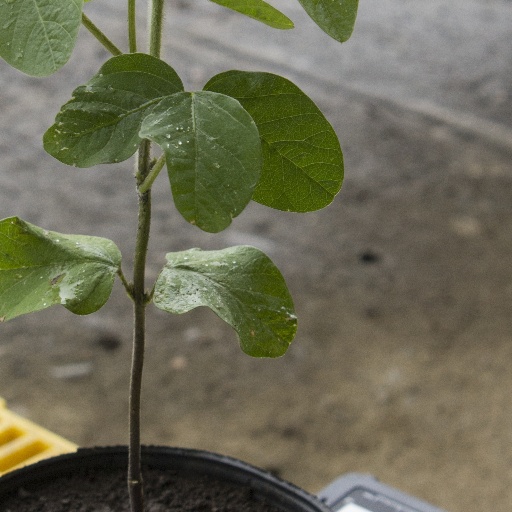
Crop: soybean